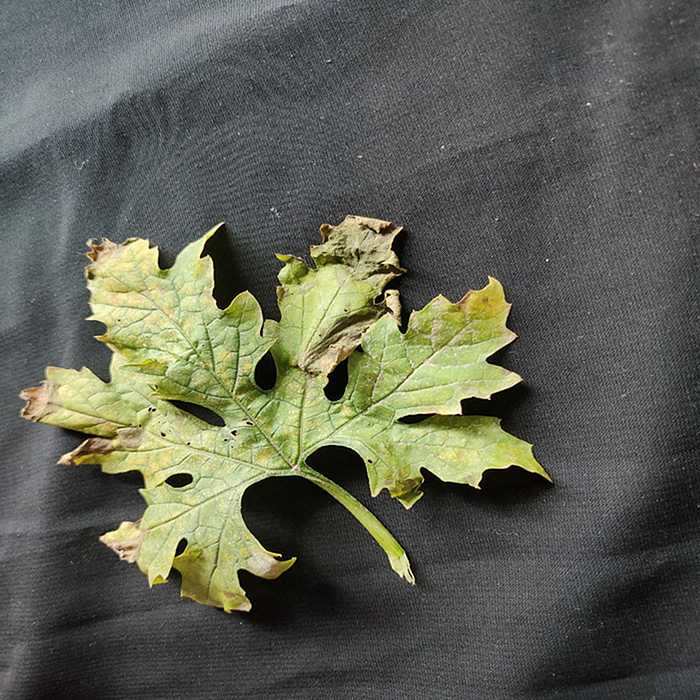
Plant: Bitter Gourd
Label: Fusarium wilt